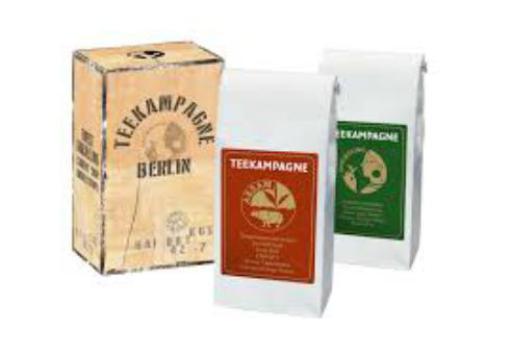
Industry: Food